Theosophy and visual arts

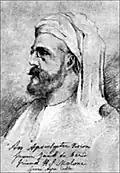

Helena Blavatsky (1831–1891) had a developed gift for drawing, "but no pretensions as an artist." Massimo Introvigne wrote that "the first of a long list of Theosophical painters was none other than Madame Blavatsky herself." Paul Weinzweig spoke about her as "a completely cultured woman in the renaissance ideal." He noted that Blavatsky was a "scientist, poet, pianist, painter, philosopher, writer, educator."